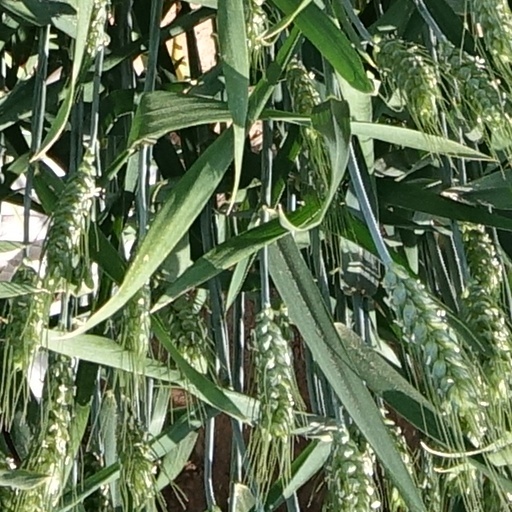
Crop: wheat